Islam in Sri Lanka

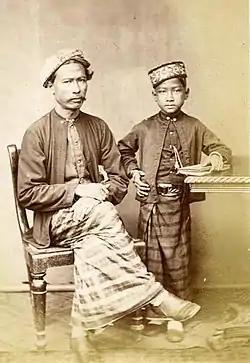
Sri Lankan Malay Father and Son, 19th century

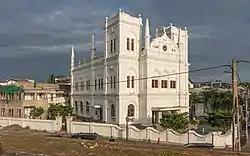
Mosque in Galle, Sri Lanka

The Malays of Sri Lanka originated in Southeast Asia and today consist of about 50,000 persons. Their ancestors came to the country when both Sri Lanka and Indonesia were colonies of the Dutch. Most of the early Malay immigrants were indentured labours, posted by the Dutch colonial administration to Sri Lanka, who decided to settle on the island. Other immigrants were convicts or members of noble houses from Indonesia who were exiled to Sri Lanka and who never left. The main source of a continuing Malay identity is their common Malay language "(Bahasa Melayu)", which includes numerous words absorbed from Sinhalese and the Moorish variant of the Tamil language. In the 1980s, the Malays made up about 5% of the Muslim population in Sri Lanka and, like the Moors, predominantly follow the Shafi school of thought within Sunni Islam.